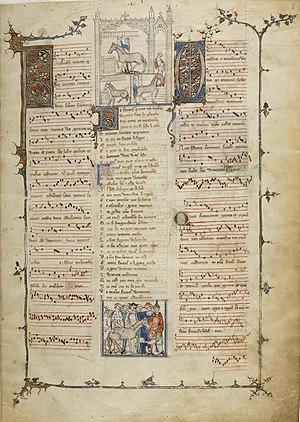
Le Roman de Fauvel
Polyphonic Music of the Fourteenth Century est un ouvrage constitué de 24 volumes, paru entre 1956 et 1991 aux Éditions de l'Oiseau-Lyre, qui présente en notation moderne le répertoire complet de la musique polyphonique du XIVᵉ siècle, soit plus de 2 000 pièces.